Jon van Rood

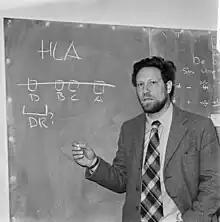
Jon van Rood (Robert Koch Prize, Dec. 1977

Johannes Joseph "Jon" van Rood (7 April 1926, Scheveningen – 21 July 2017) was a Dutch immunologist. He founded Eurotransplant in 1967, a non-profit organization responsible for encouraging and coordinating organ transplants.